Greifensee, Zürich

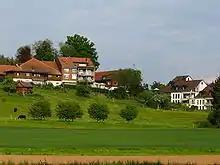
Wildsberg

In May 1444, during the Old Zurich War, the Old Swiss Confederacy laid siege to Greifensee which was held by about 70 defenders, most of them inhabitants of the "Amt" Greifensee with a few Habsburg and Zurich soldiers. The town was captured after four weeks, on May 27, and all but two of the surviving 64 defenders were beheaded on the next day, including the leader, Wildhans von "Breitenlandenberg". Breitenlandenberg's body was brought to his family, the bodies of the other surrenders were buried at the Uster church. Even in times of war, mass execution was widely considered a cruel and unjust deed. On May 29, the Castle of Greifensee and the city walls were broken.